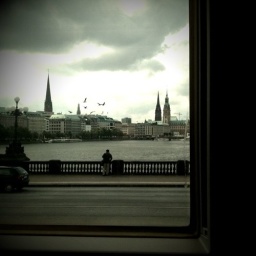
Leaving Hamburg. Managed to make it to the train in time and got two seats for myself. Success!